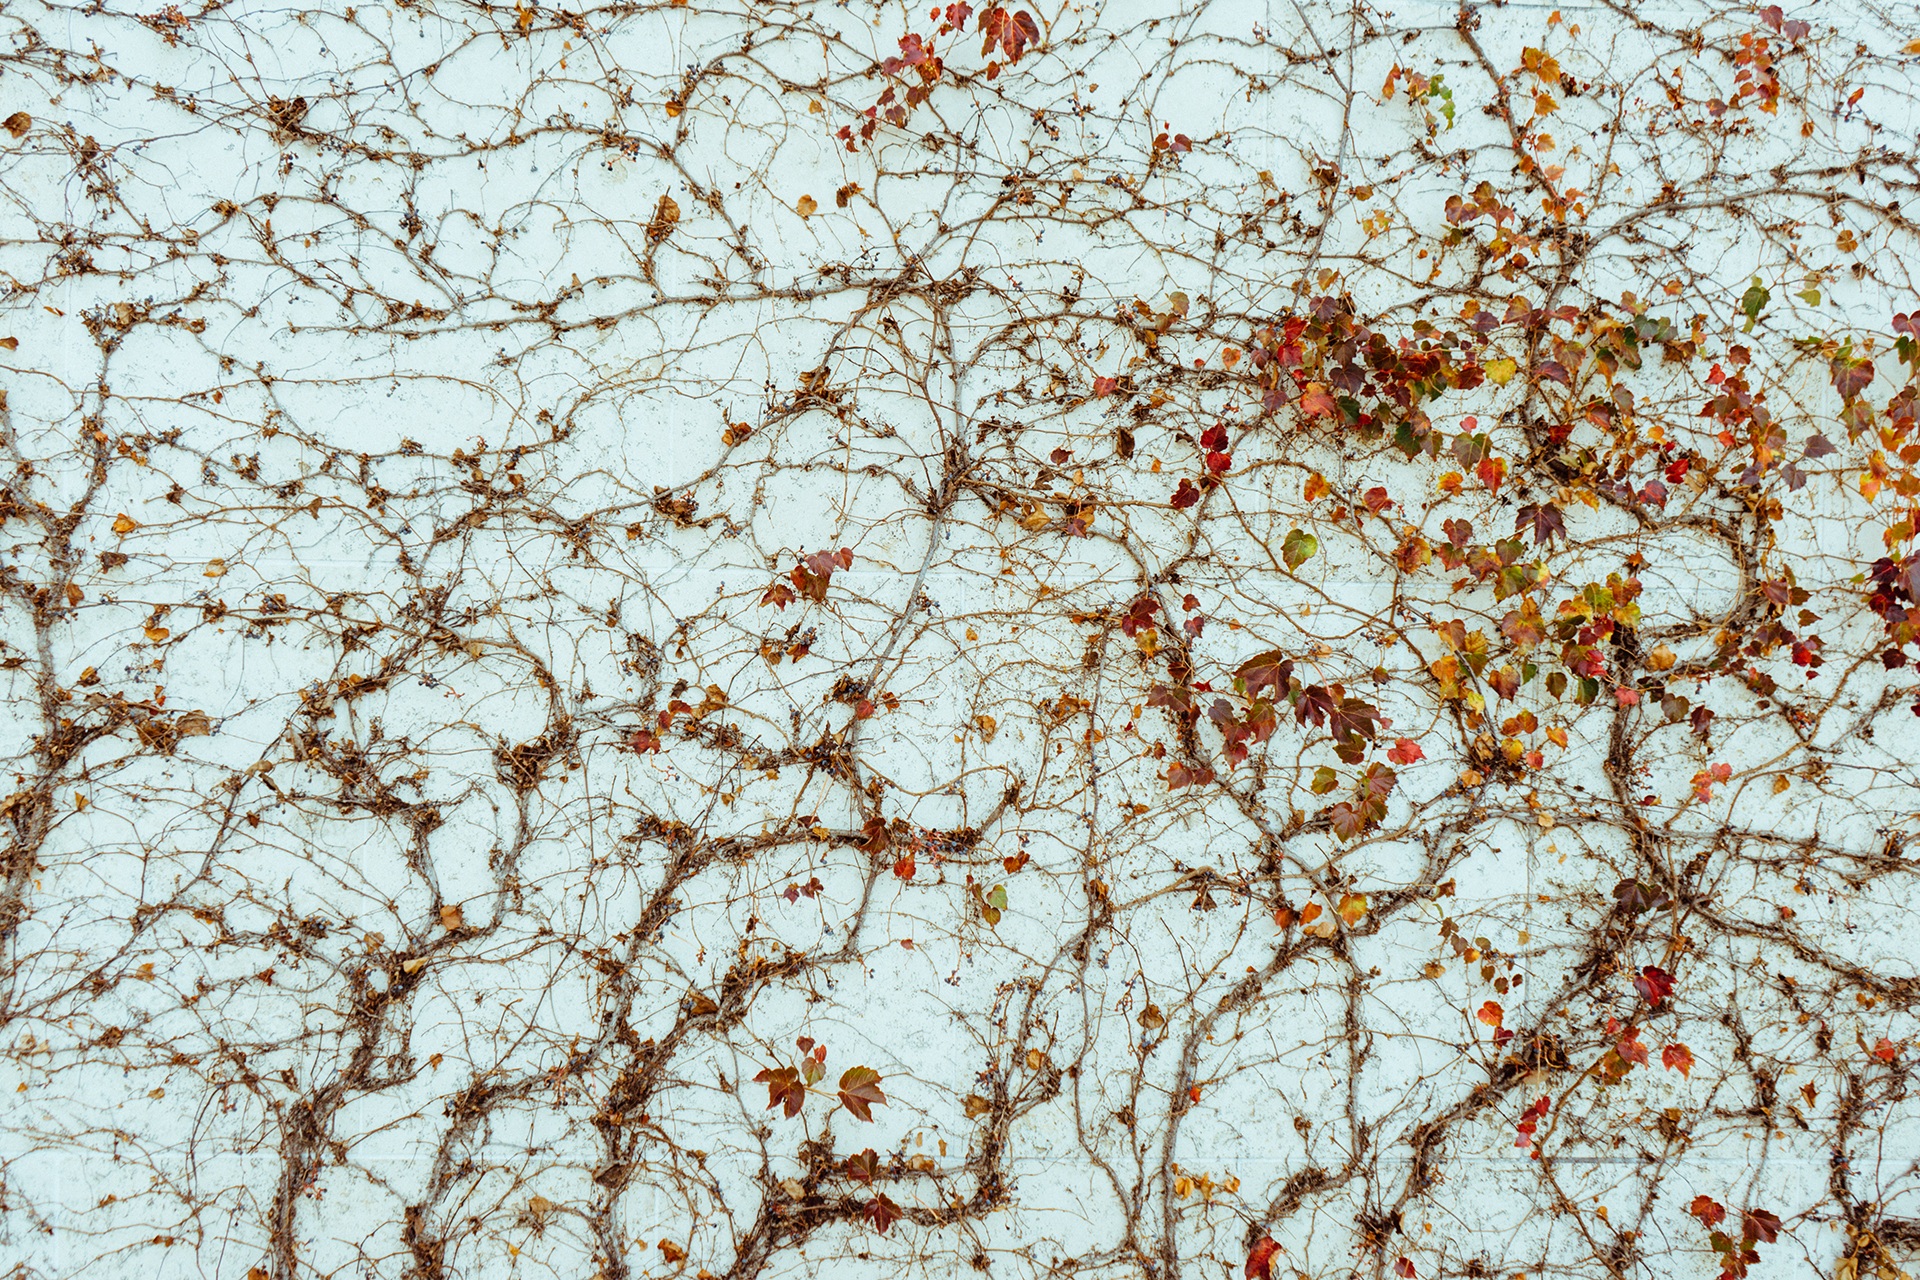
tree, branch, blossom, growth, plant, texture, leaf, flower, frost, wall, pattern, ivy, autumn, soil, season, cherry blossom, concrete, twig, vines, cement, creeper, tendrils, twines